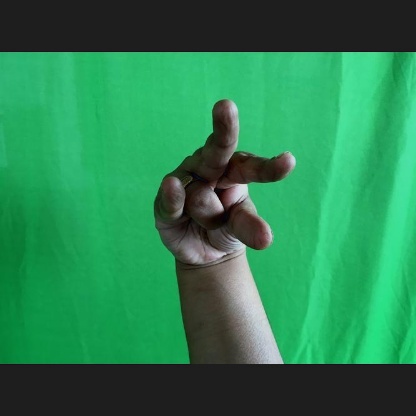
Mudra: Kangulam